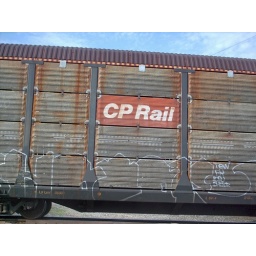
Canadian Pacific Railroad auto rack car in transit passing through Mc Cook Junction. Mc Cook Illinois. May 2007.